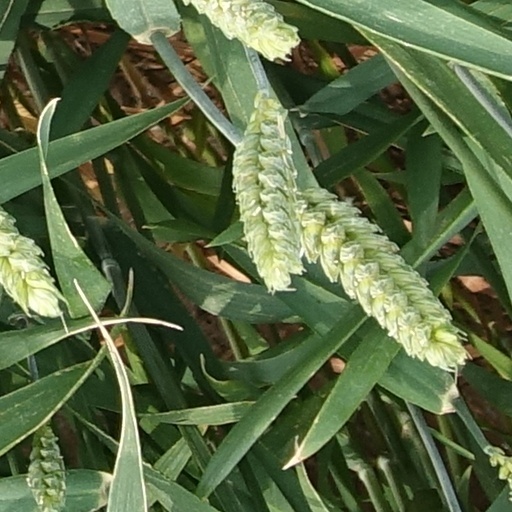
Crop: wheat